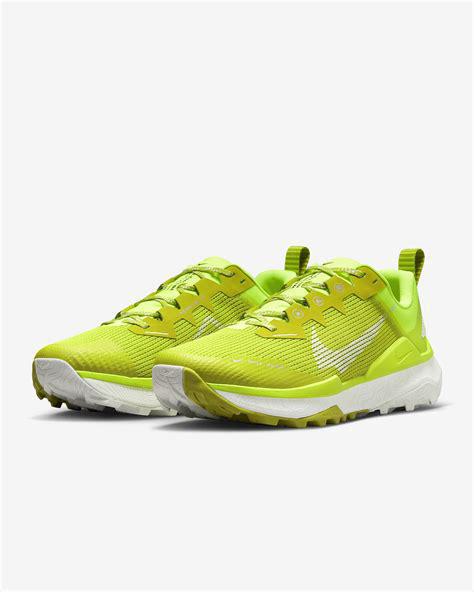
Brand: Nike
Model: Wildhorse 8